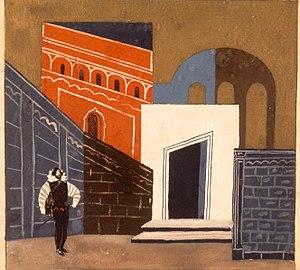
Maquette d'André Barsacq pour ""Le marchand de Venise"" de Shakespeare"
André Barsacq est un metteur en scène, réalisateur et dramaturge français, né à Théodosie le 5 février 1909 et mort à Paris le 3 février 1973. Il fut également décorateur, scénographe, animateur et directeur de théâtre.